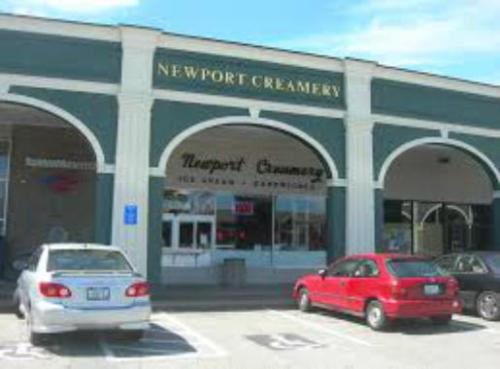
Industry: Food